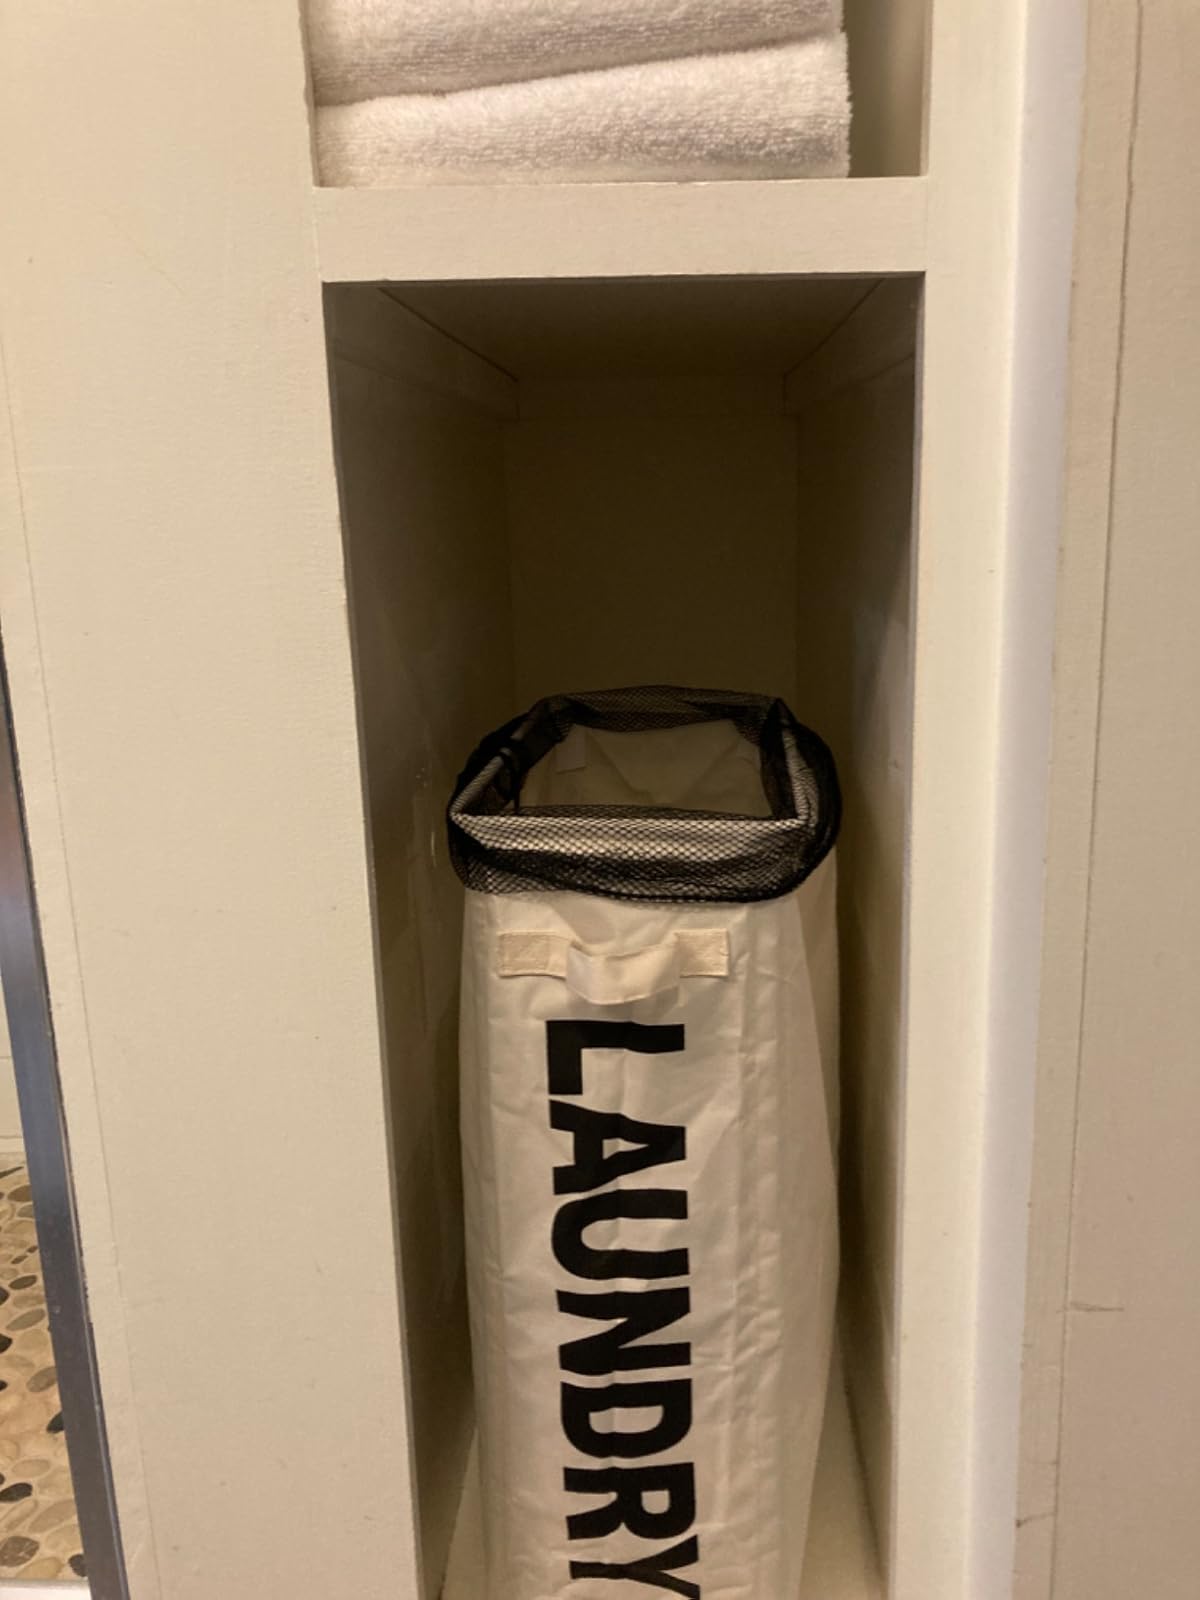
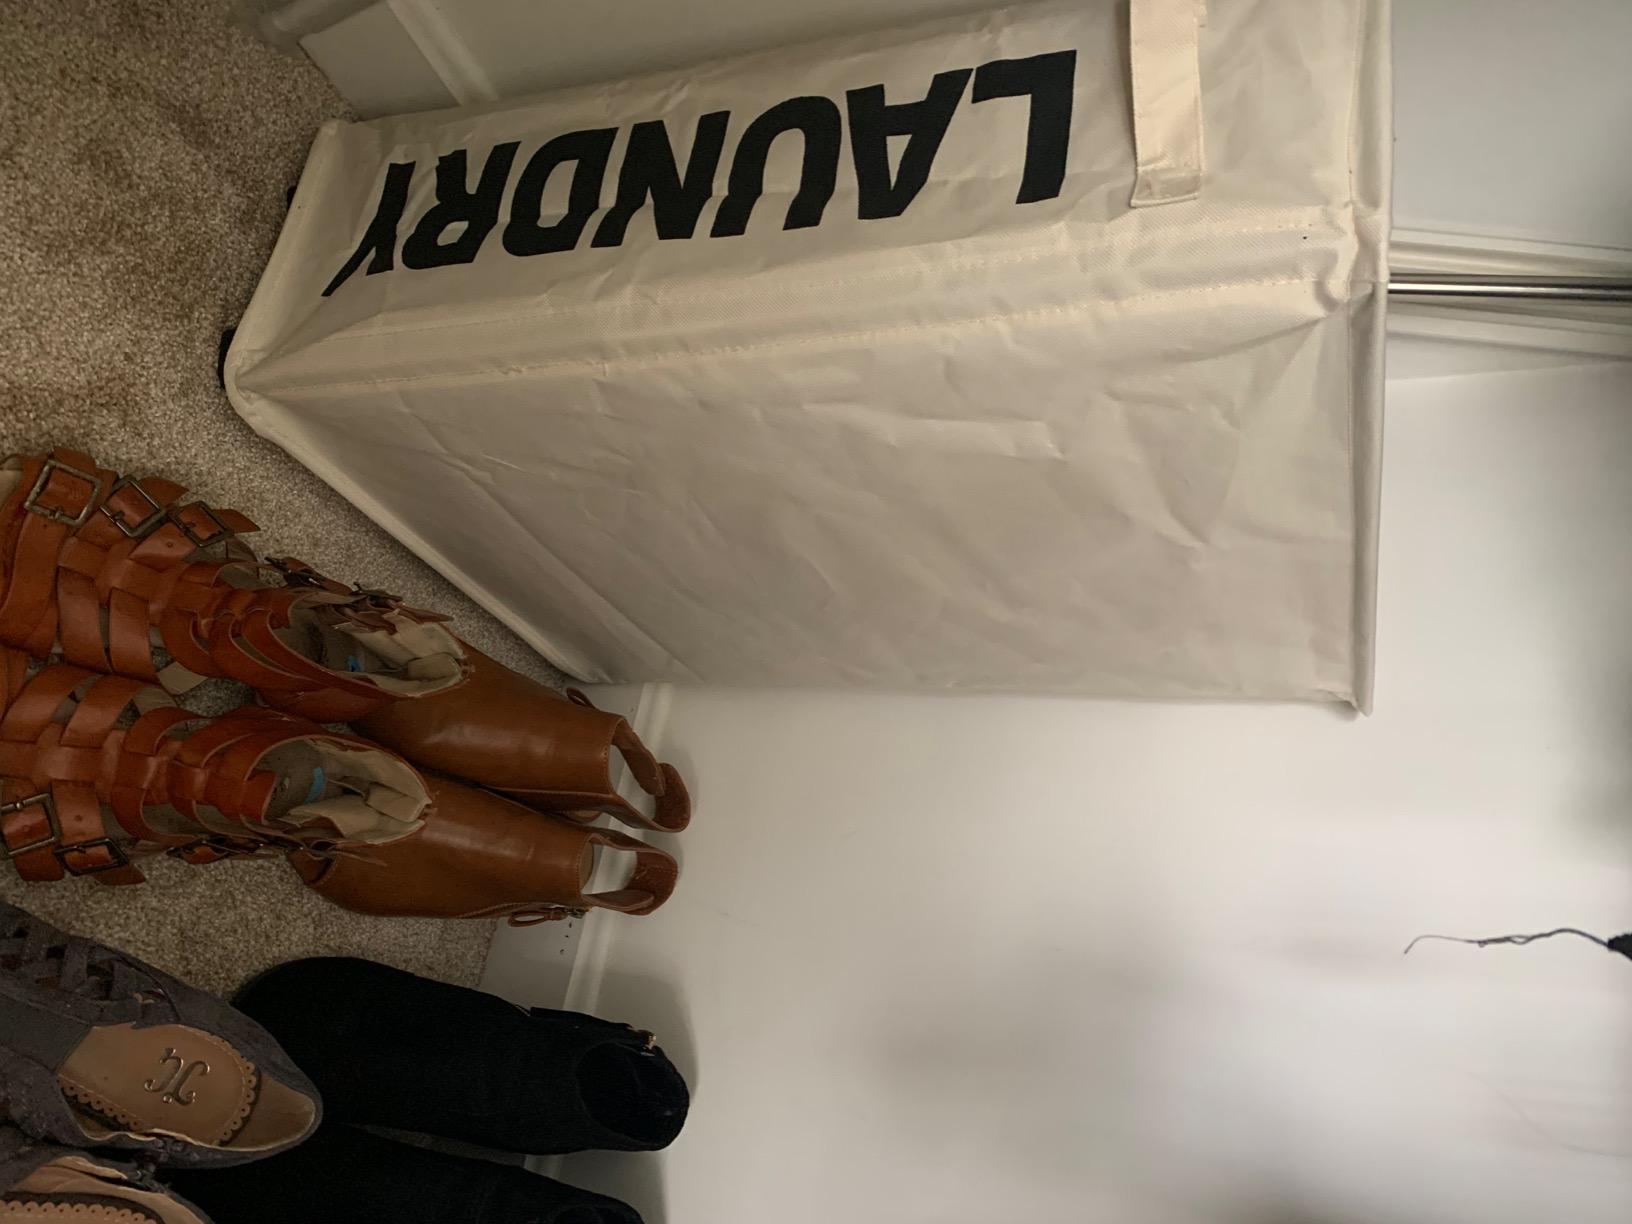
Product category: items_hamper
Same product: yes